Gravikord

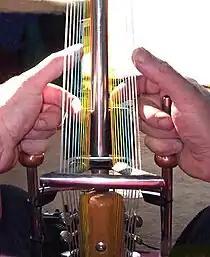
Hands playing position on Gravikord.

Grawi originally desired an instrument on which he could play polyrhythms more easily than on the guitar, and he refined the Gravikord's design over several years to meet this goal. The first prototype, made in 1974, was acoustic, and had a bamboo and fiberglass basket resonator with an animal skin head and a large bamboo neck. These first Gravikords already differed from the kora by having the tuning mechanisms removed from the neck and placed at the base, and an extensively re-designed bridge which also incorporated a kalimba that could be played simultaneously with the strings. Their tuning also differed, as they had 25 strings that were tuned symmetrically using a variation of the Hugh Tracey kalimba tuning system. Grawi made several unique prototypes during this period using wood, aluminum, and other materials, with features including stereo output and variable pitch, and finally patented the Gravikord in 1984. In the finished Gravikord, the body is made entirely of welded stainless steel tubing. There is no resonator; the tones of the twenty-four strings are amplified by a piezo-electric pickup in the bridge, and the instrument is made for natural and comfortable playing in a sitting or standing position.